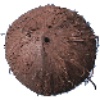
Label: cocos